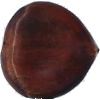
Label: chestnut